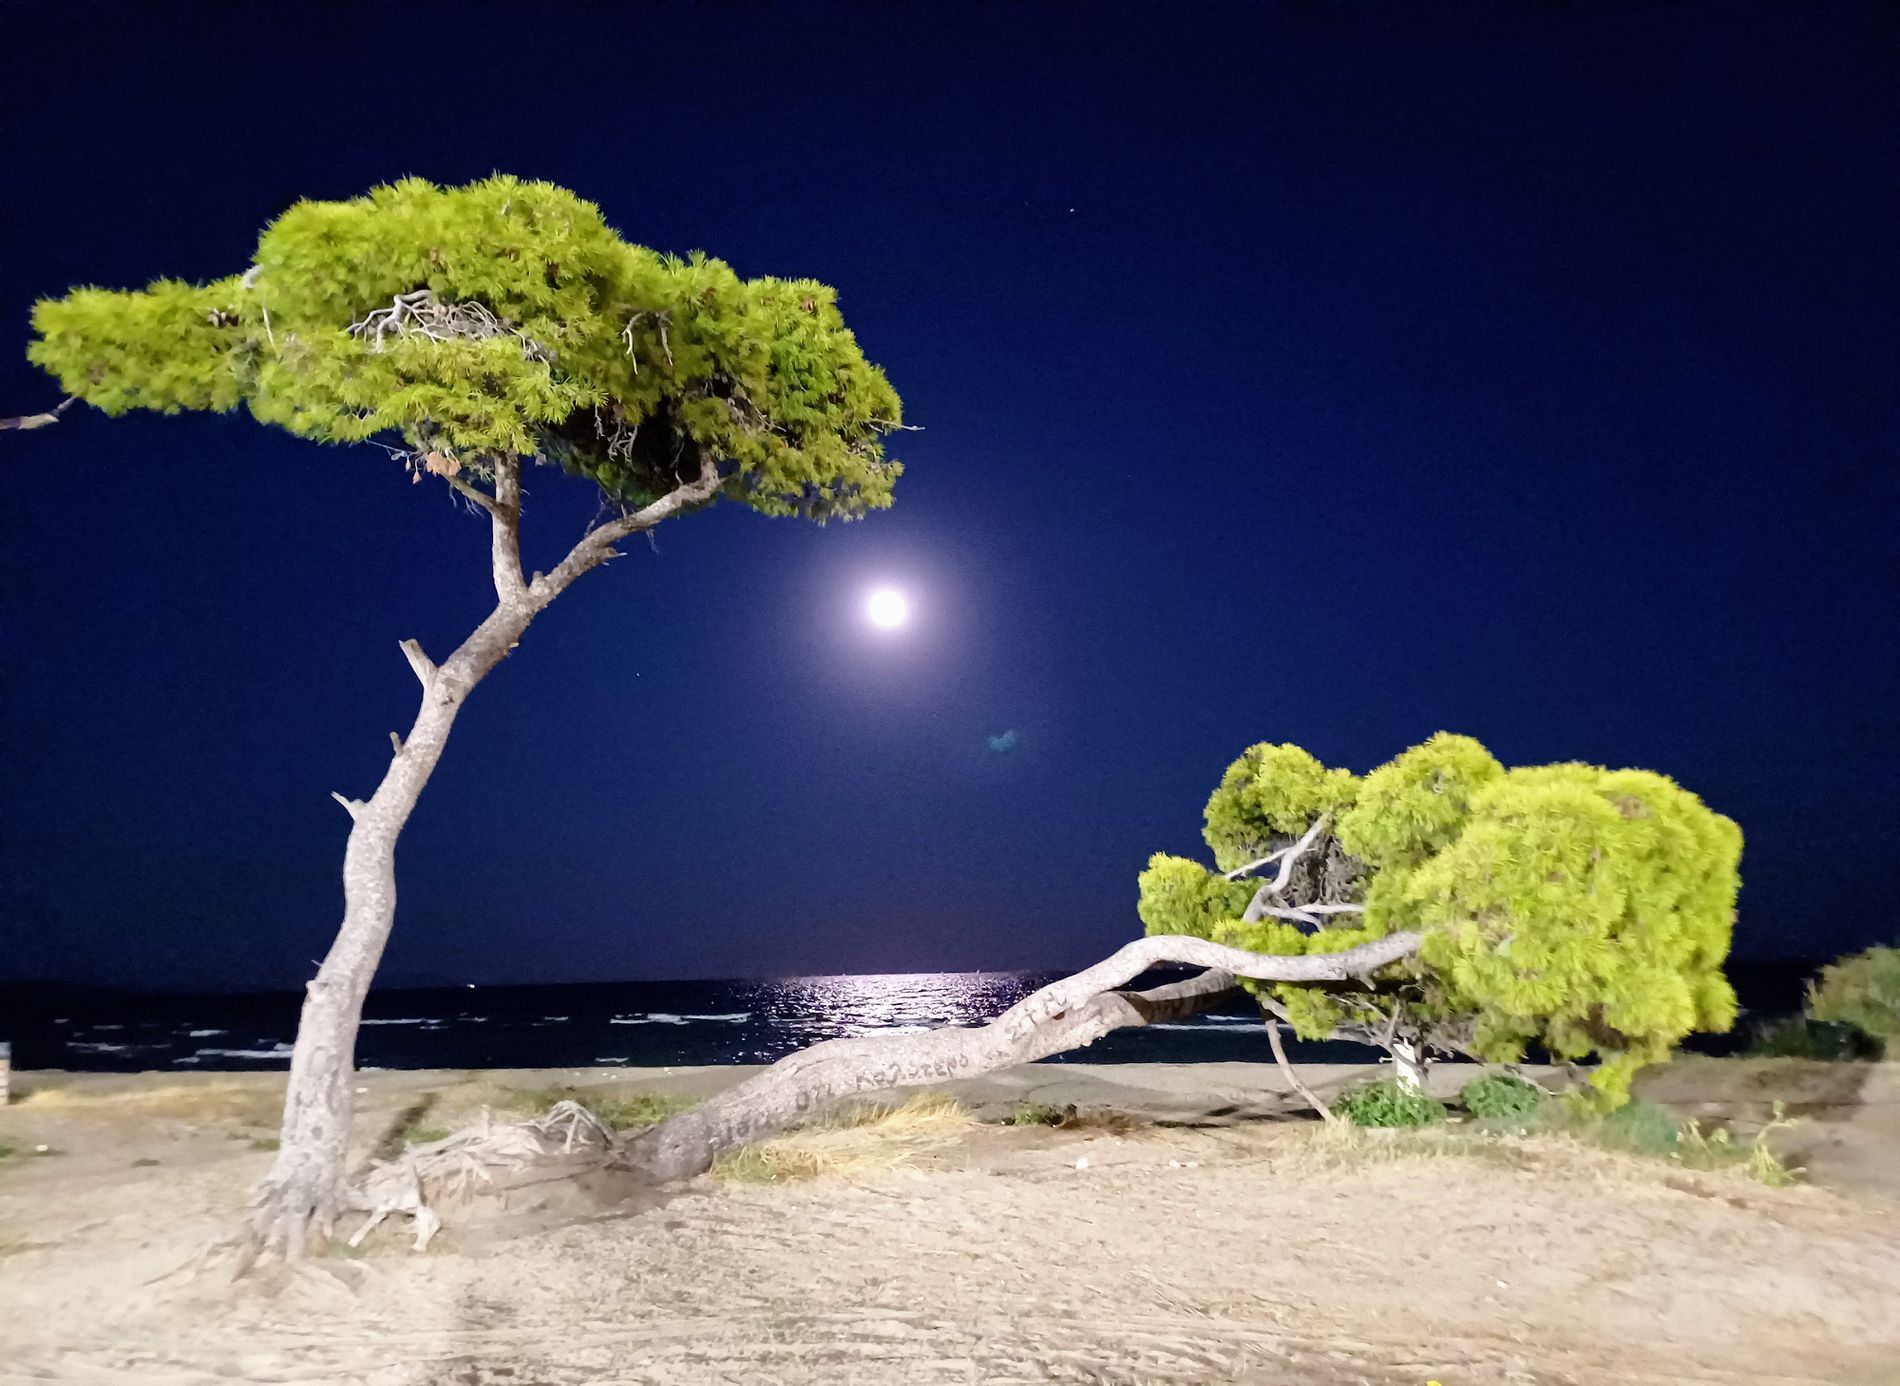
Trees Under the Moonlight
This image showcases a beach and sea with a tree and grass in front and the moon glowing in the sky in the background
This is a wide-angle shot of a tree at the beach and in front of the sea. The muted colors of trees and plants under the soft moonlight and deep blue sky enhance the quiet beauty of the setting, giving the scene a calming presence.
Labels: Plant, Tree, Beach, Coast, Nature, Outdoors, Sea, Shoreline, Water, Night, Landscape, Wood, Scenery, Oak, Astronomy, Moon, Sky, Green, Potted Plant, Sycamore, Rock, Soil, Horizon, Conifer, Tree Trunk, Vegetation
Camera: samsung Galaxy A34 5G
Aperture: F1.8
Exposure: 1/6 sec
ISO: 2500
Focal length: 4.7 mm